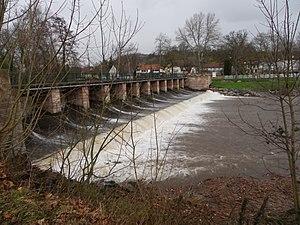
Barrage sur la Bruche en aval d'Avolsheim eu lieu dit ""le canal""."
La Bruche est une rivière née dans les Vosges, au pied du Climont, à 690 m d'altitude. Elle conflue en rive gauche avec l'Ill à la lisière de Strasbourg, à 135 m d'altitude et c'est un sous-affluent du Rhin.